1924 Palace Law of Succession

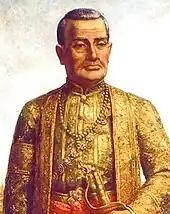
Phutthayotfa Chulalok

However, the Palace Law was not always followed and did not ensure smooth successions. At least one third of Ayutthaya's royal successions involved bloodshed. Indeed, the history of the kingdom at that time is a chronicle of frequent usurpations and of ambitious men thwarting the final wishes of recently departed kings. Historian David K. Wyatt observed that "virtually all successions to the throne of Ayutthaya in the seventeenth and eighteenth centuries were, at the least, irregular, and in many cases either disguised or real usurpations."